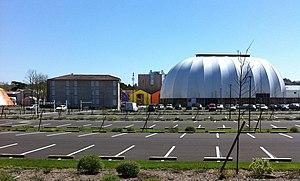
CIRCa Pôle national des arts du cirque en 2013
"CIRCa festival du Cirque Actuel se déroule sur 10 jours pendant les vacances de la Toussaint à Auch depuis 1987 et accueille de 20 à 30 000 personnes chaque année. Le festival est organisé depuis 2001 par le Pôle national des arts du cirque ""CIRCa"" anciennement dénommé CIRCUITS.
CIRCa est un Pôle national cirque situé à Auch. Dénommé CIRCUITS de 2001 à 2011, ce pôle est géré par une association loi de 1901, également chargée de la programmation des saisons culturelles auscitaines et de l'organisation du Festival Circa se déroulant tous les ans au cours des vacances de Toussaint. Le pôle dispose depuis août 2012 d'un site consacré à la création circassienne, le « CIRC ».
Auch est une commune française située dans le département du Gers, en région Occitanie. Préfecture du département, chef-lieu d'arrondissement et bureau centralisateur de ses trois cantons, elle est aussi le siège de la communauté d'agglomération Grand Auch Cœur de Gascogne et la ville principale de l'aire urbaine d'Auch et de son unité urbaine.